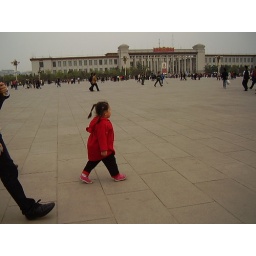
Tiananmen Square. Lovely small girl in red coat.